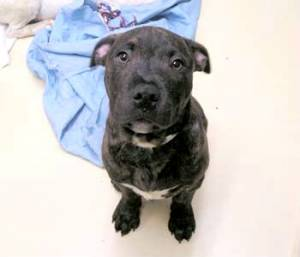
Breed: american pit bull terrier